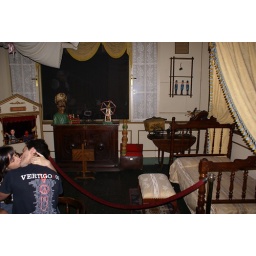
The tree bar in the wax museum. Notice the couple in the foreground. They liked my flash.